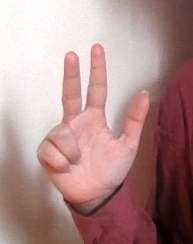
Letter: al